Question: Please indicate a possible affordance area of the frisbee that can be used for holding
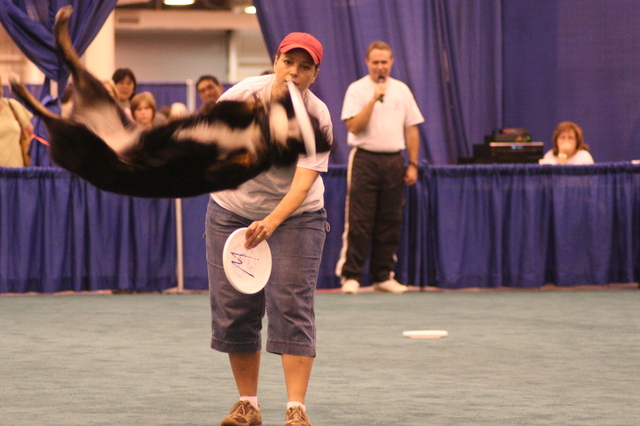
Answer: [222.358, 221.962, 276.981, 295.081]